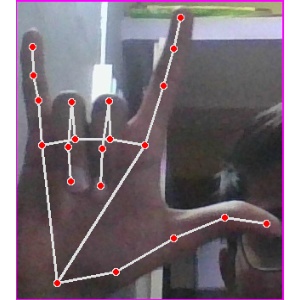
अक्षर: व